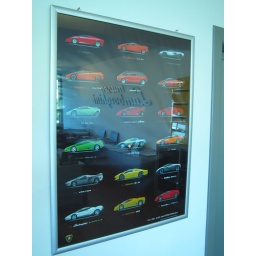
All of the Lamborghini cars produced are included on this poster hanging in the Lamborghini plant in Modena, Italy.